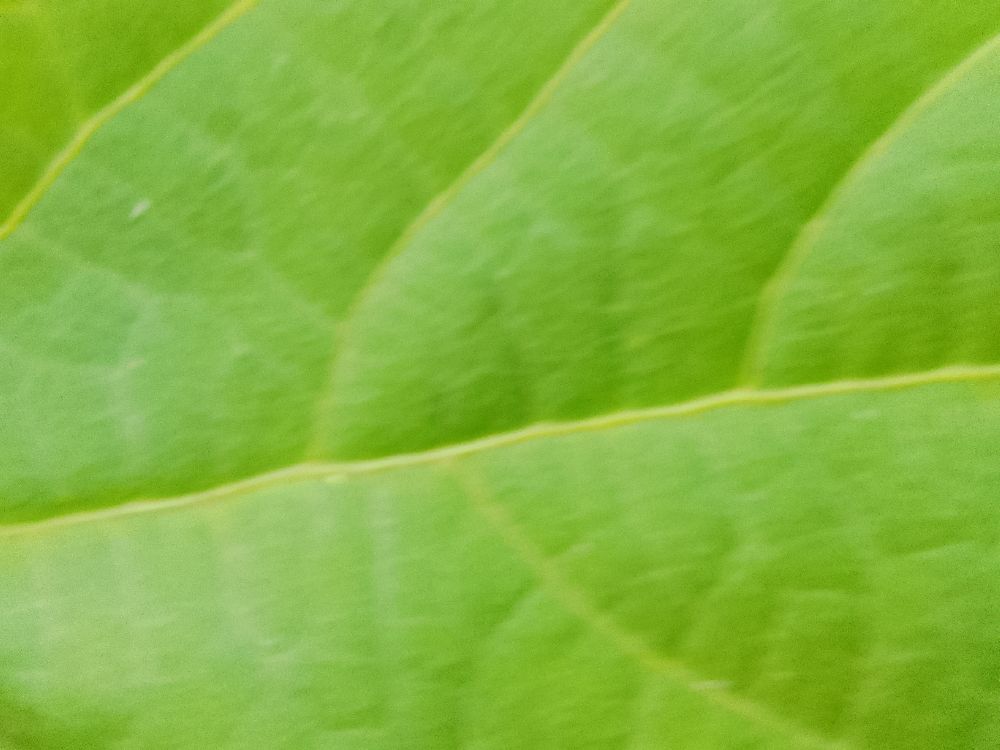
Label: healthy